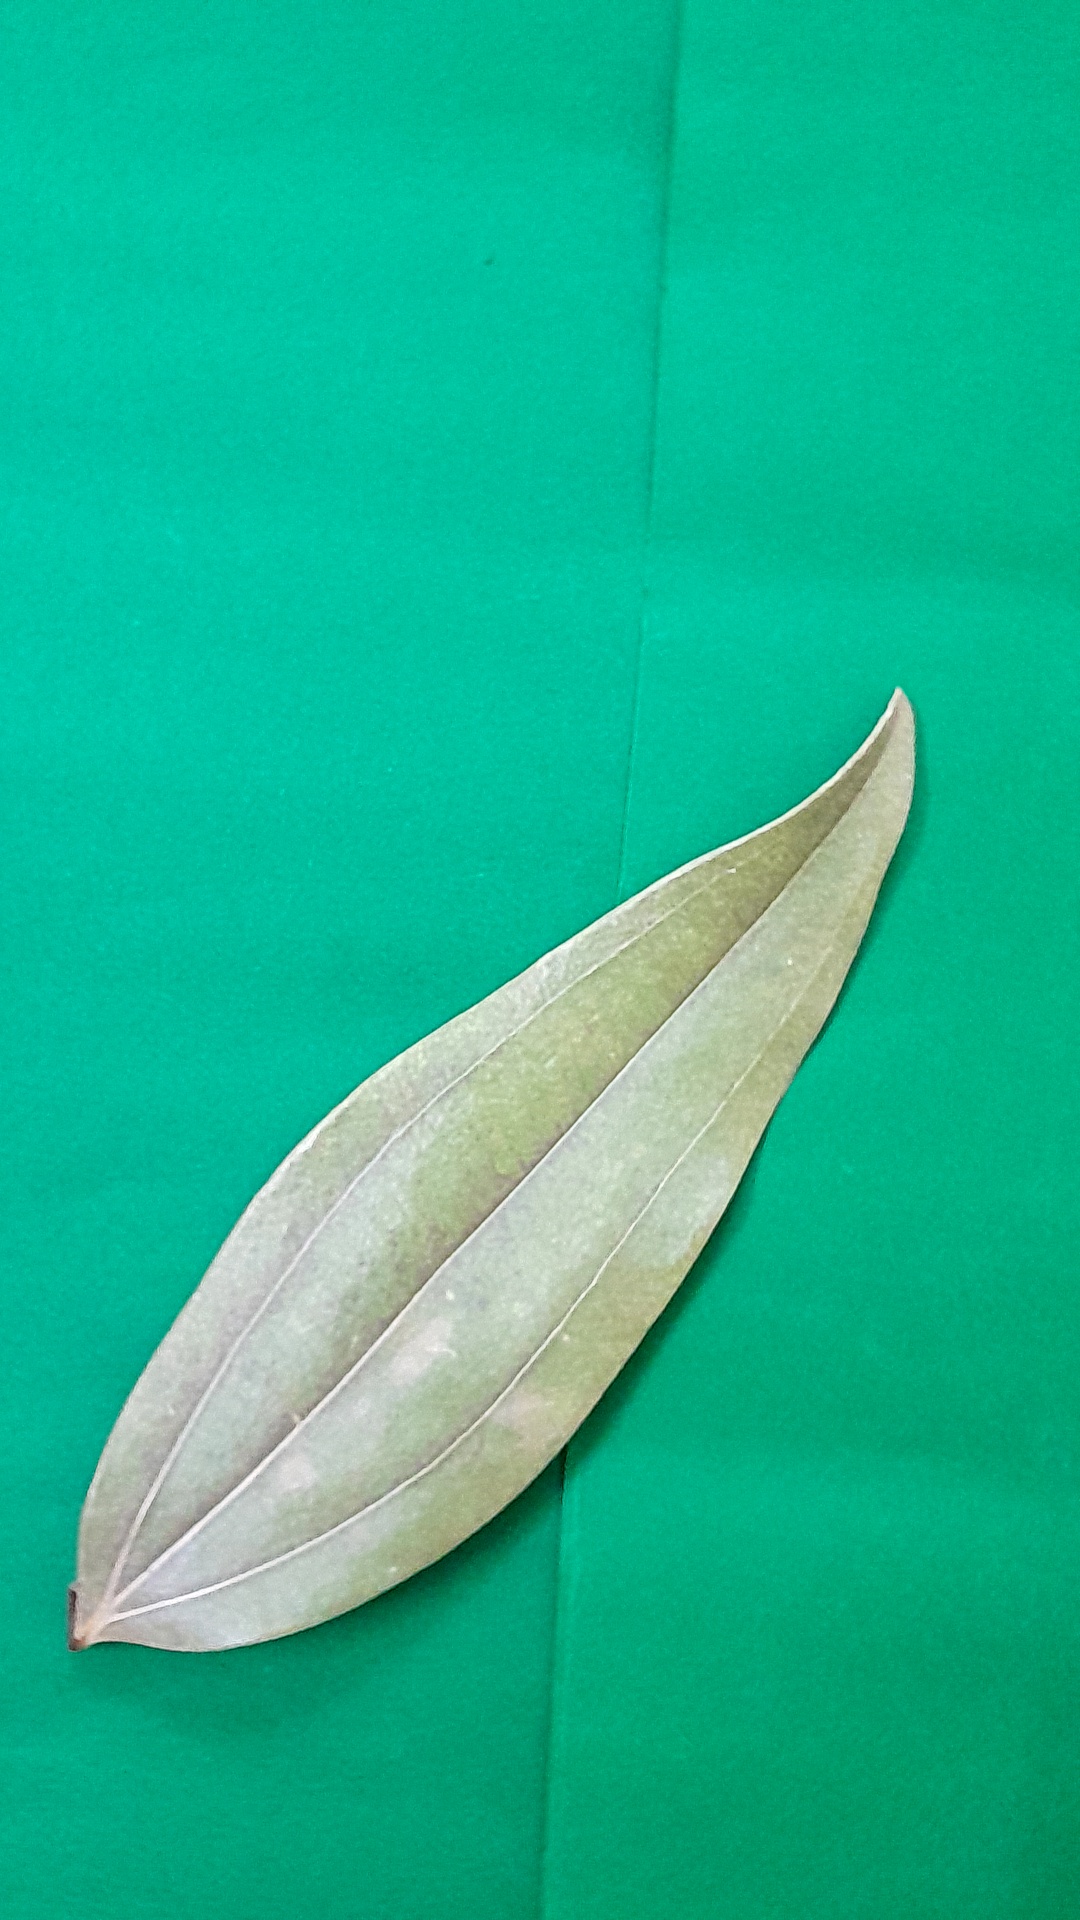
Label: Dry Leaf